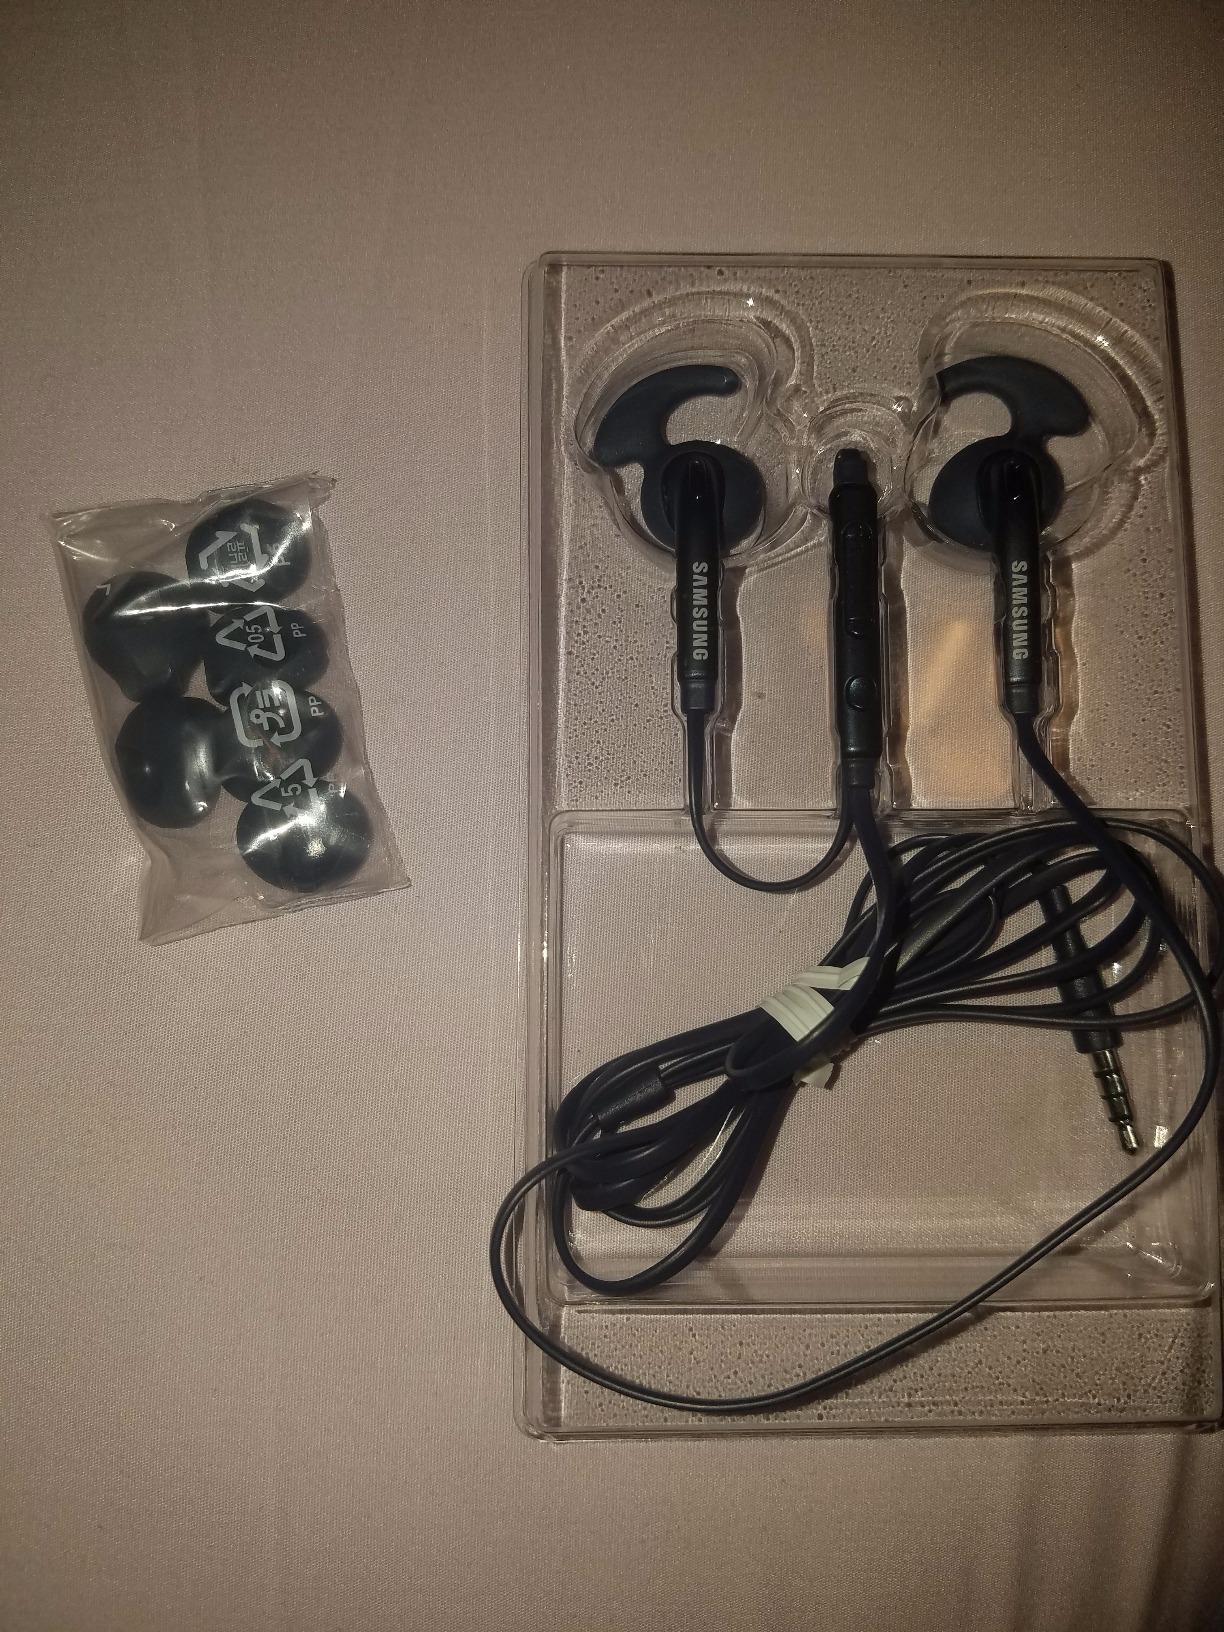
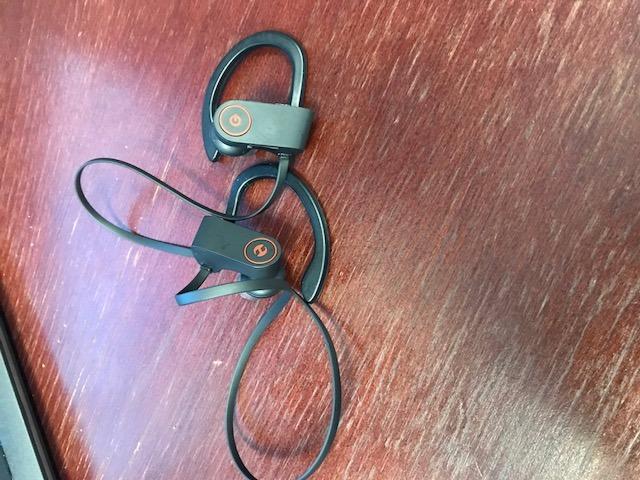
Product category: headphones
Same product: no